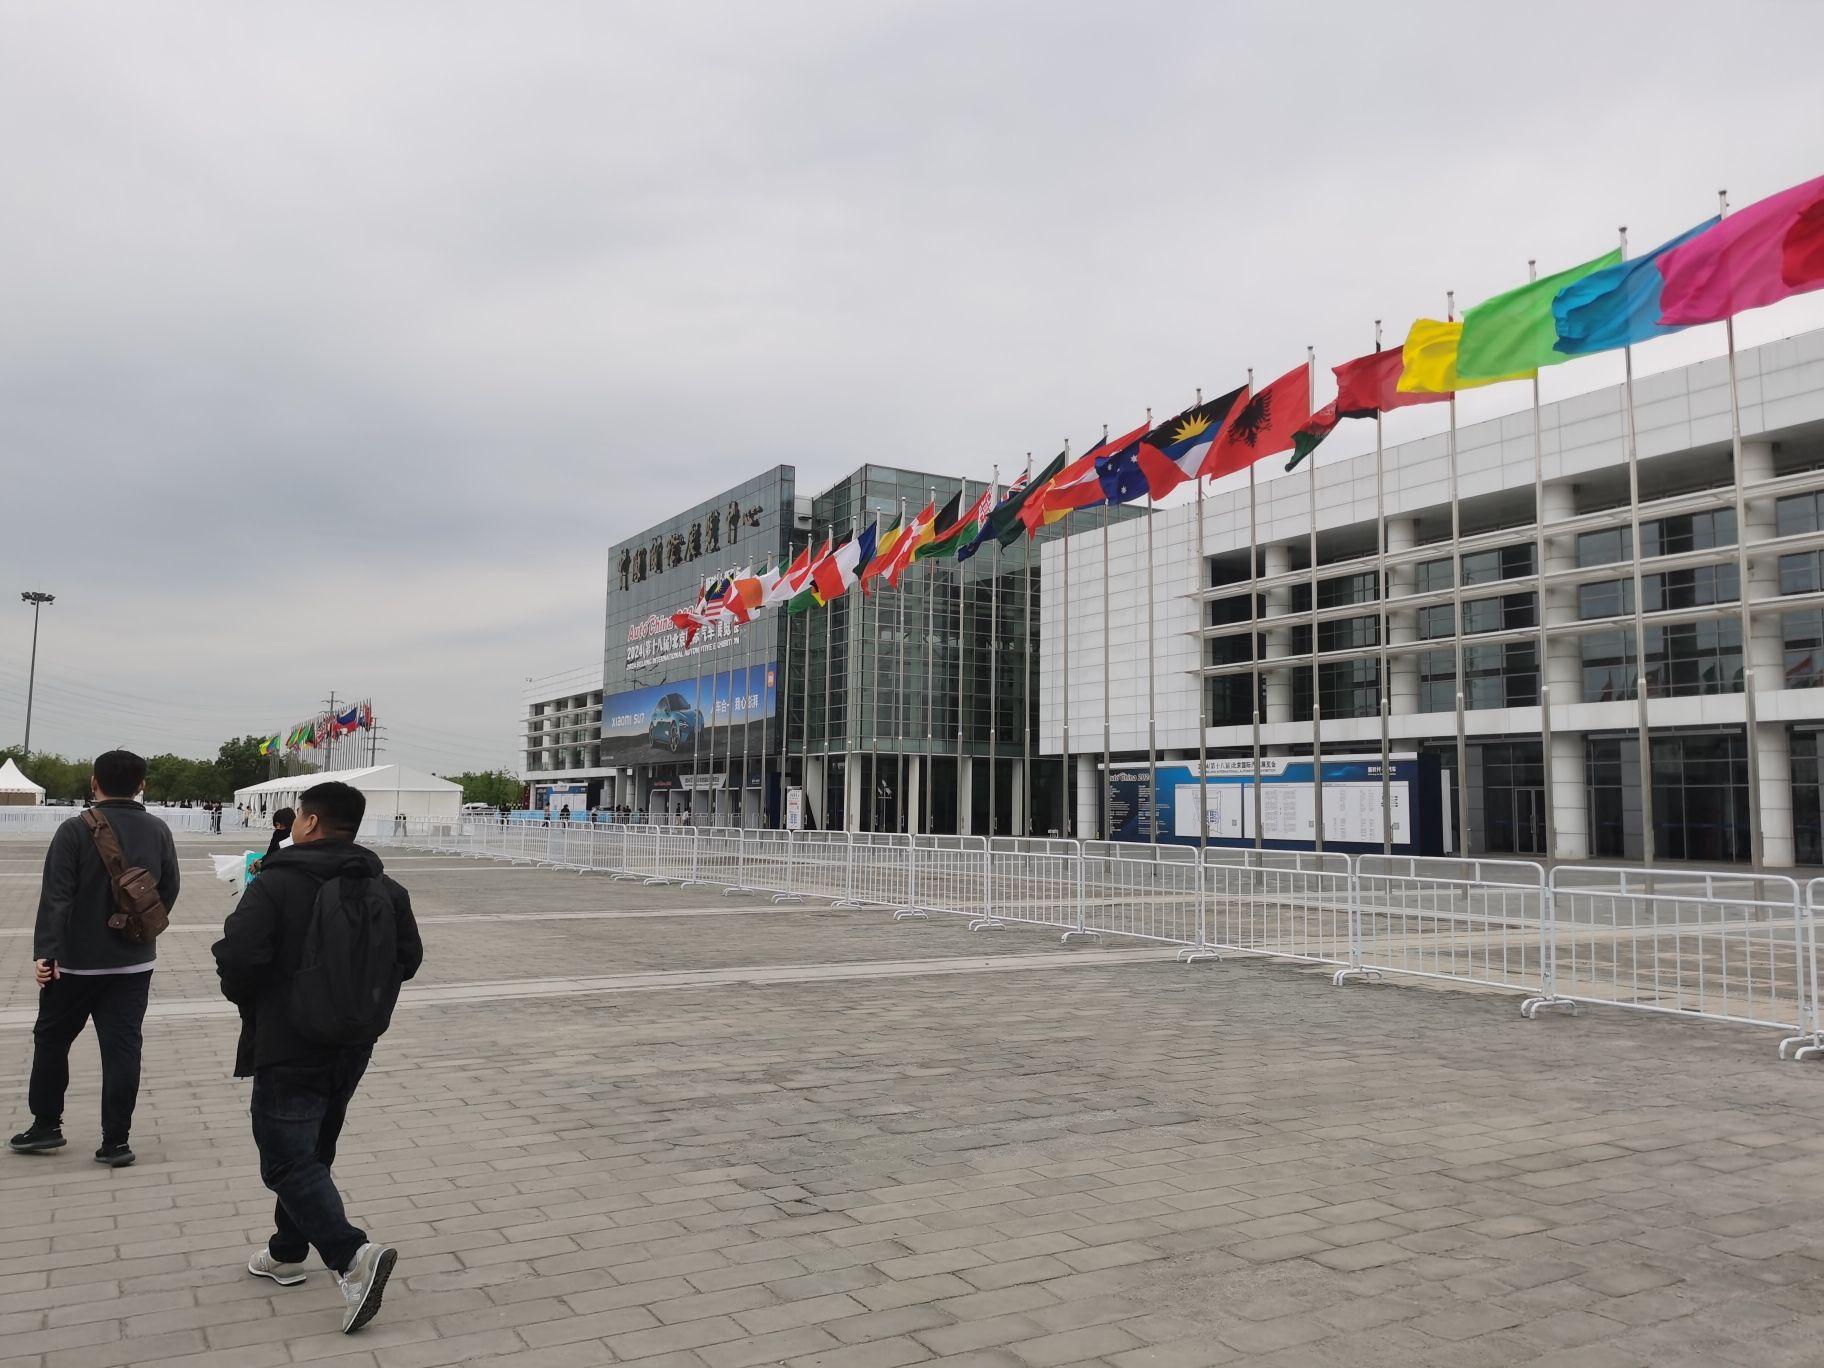
地标名称：中国国际展览中心(顺义馆)
所在城市：北京市·顺义区